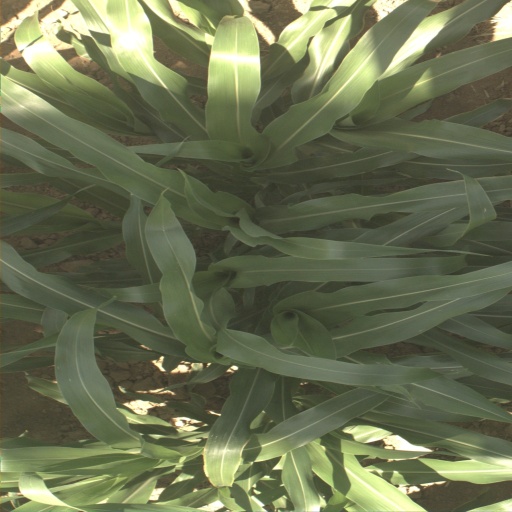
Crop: sorghum